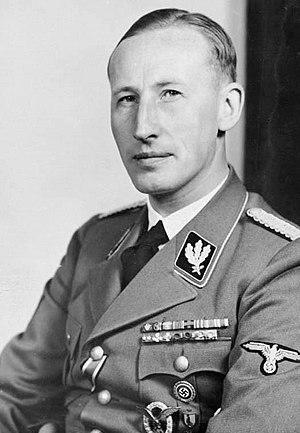
Salon Kitty est une maison close de haut-standing de Berlin utilisé par le service de renseignement des nazis, le Sicherheitsdienst, comme centre d'espionnage pendant la Seconde Guerre mondiale.
La conférence de Wannsee réunit dans la villa Marlier de Berlin, le 20 janvier 1942, quinze hauts responsables du Troisième Reich, délégués des ministères, du parti ou de la SS, pour mettre au point l'organisation administrative, technique et économique de la « solution finale de la question juive », voulue par Hitler et ensuite mise en œuvre, sur ses instructions, par Göring, Himmler, Heydrich et l'un des collaborateurs de ce dernier, Adolf Eichmann.